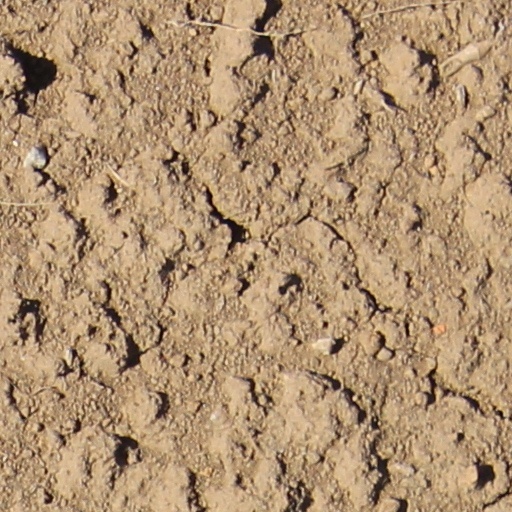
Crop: wheat